Wolf Ewert

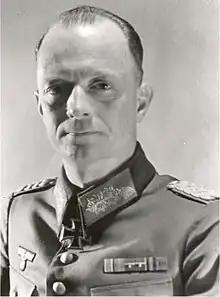

Wolf Ewert (31 July 1905 – 16 March 1994) was a German general in the Wehrmacht of Nazi Germany. He was a recipient of the Knight's Cross of the Iron Cross.